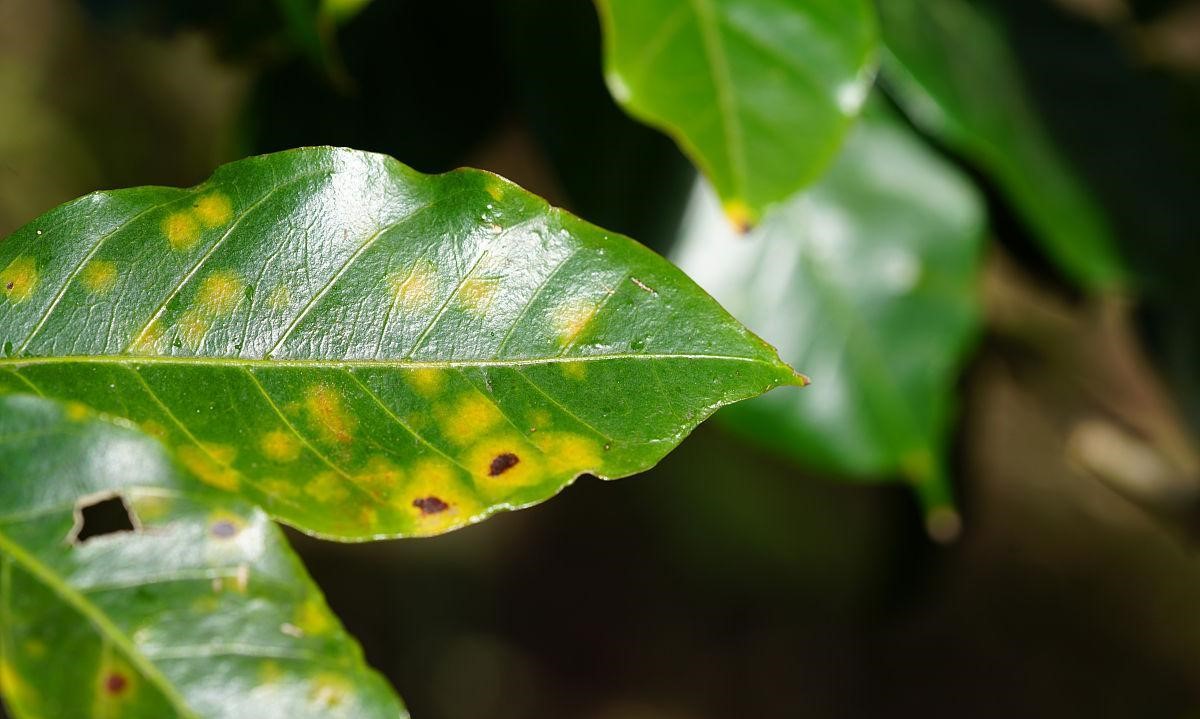
Plant: Coffee
Disease: coffee leaf rust